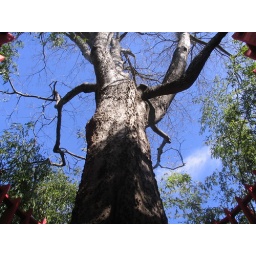
This tree was huge and situated in the middle of this giant red wooden structure.